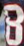
Number: 8